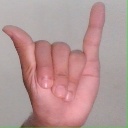
अक्षर: य